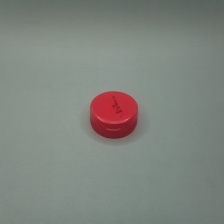
Color: red/orange/pink/fuchsia/brown
Cap type: flip-top cap